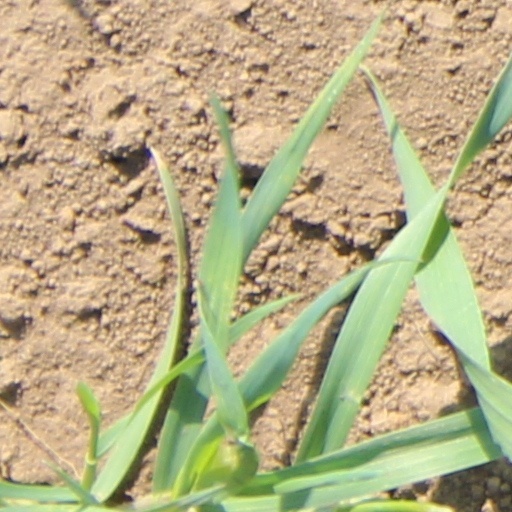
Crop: wheat